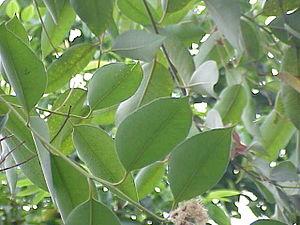
Glauque, du grec γλαυκός [glaukós] par l'intermédiaire du latin glaucus, désigne une couleur claire qui fait partie du champ chromatique des verts grisés.